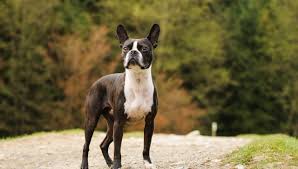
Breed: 230-n000084-Boston_bull